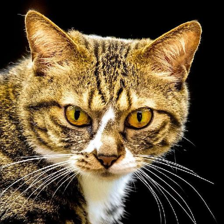
Label: animals